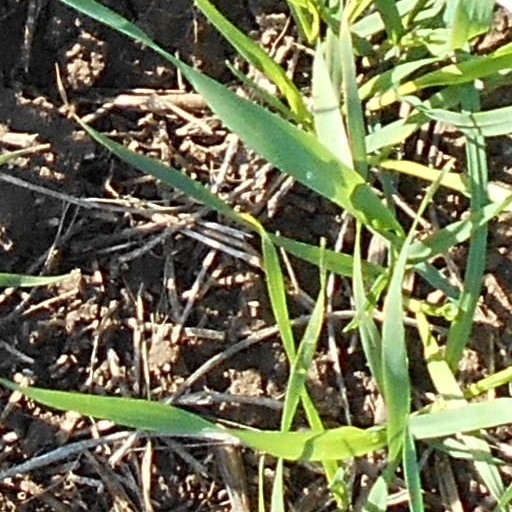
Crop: wheat